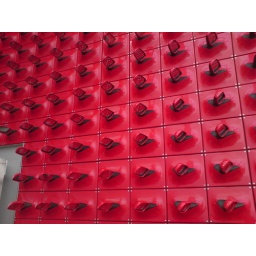
This image i took was at Wolfsburg car museum in germany. These car wing mirrors were of Seat cars